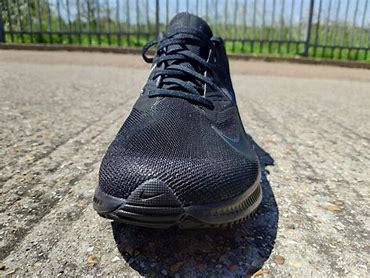
Brand: Nike
Model: Quest 3